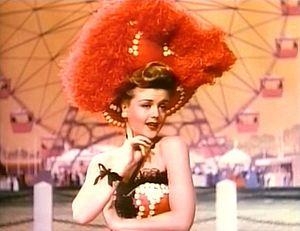
La Pluie qui chante est un film musical américain de Richard Whorf tourné en 1946. Il est inspiré de la vie du compositeur Jerome Kern.